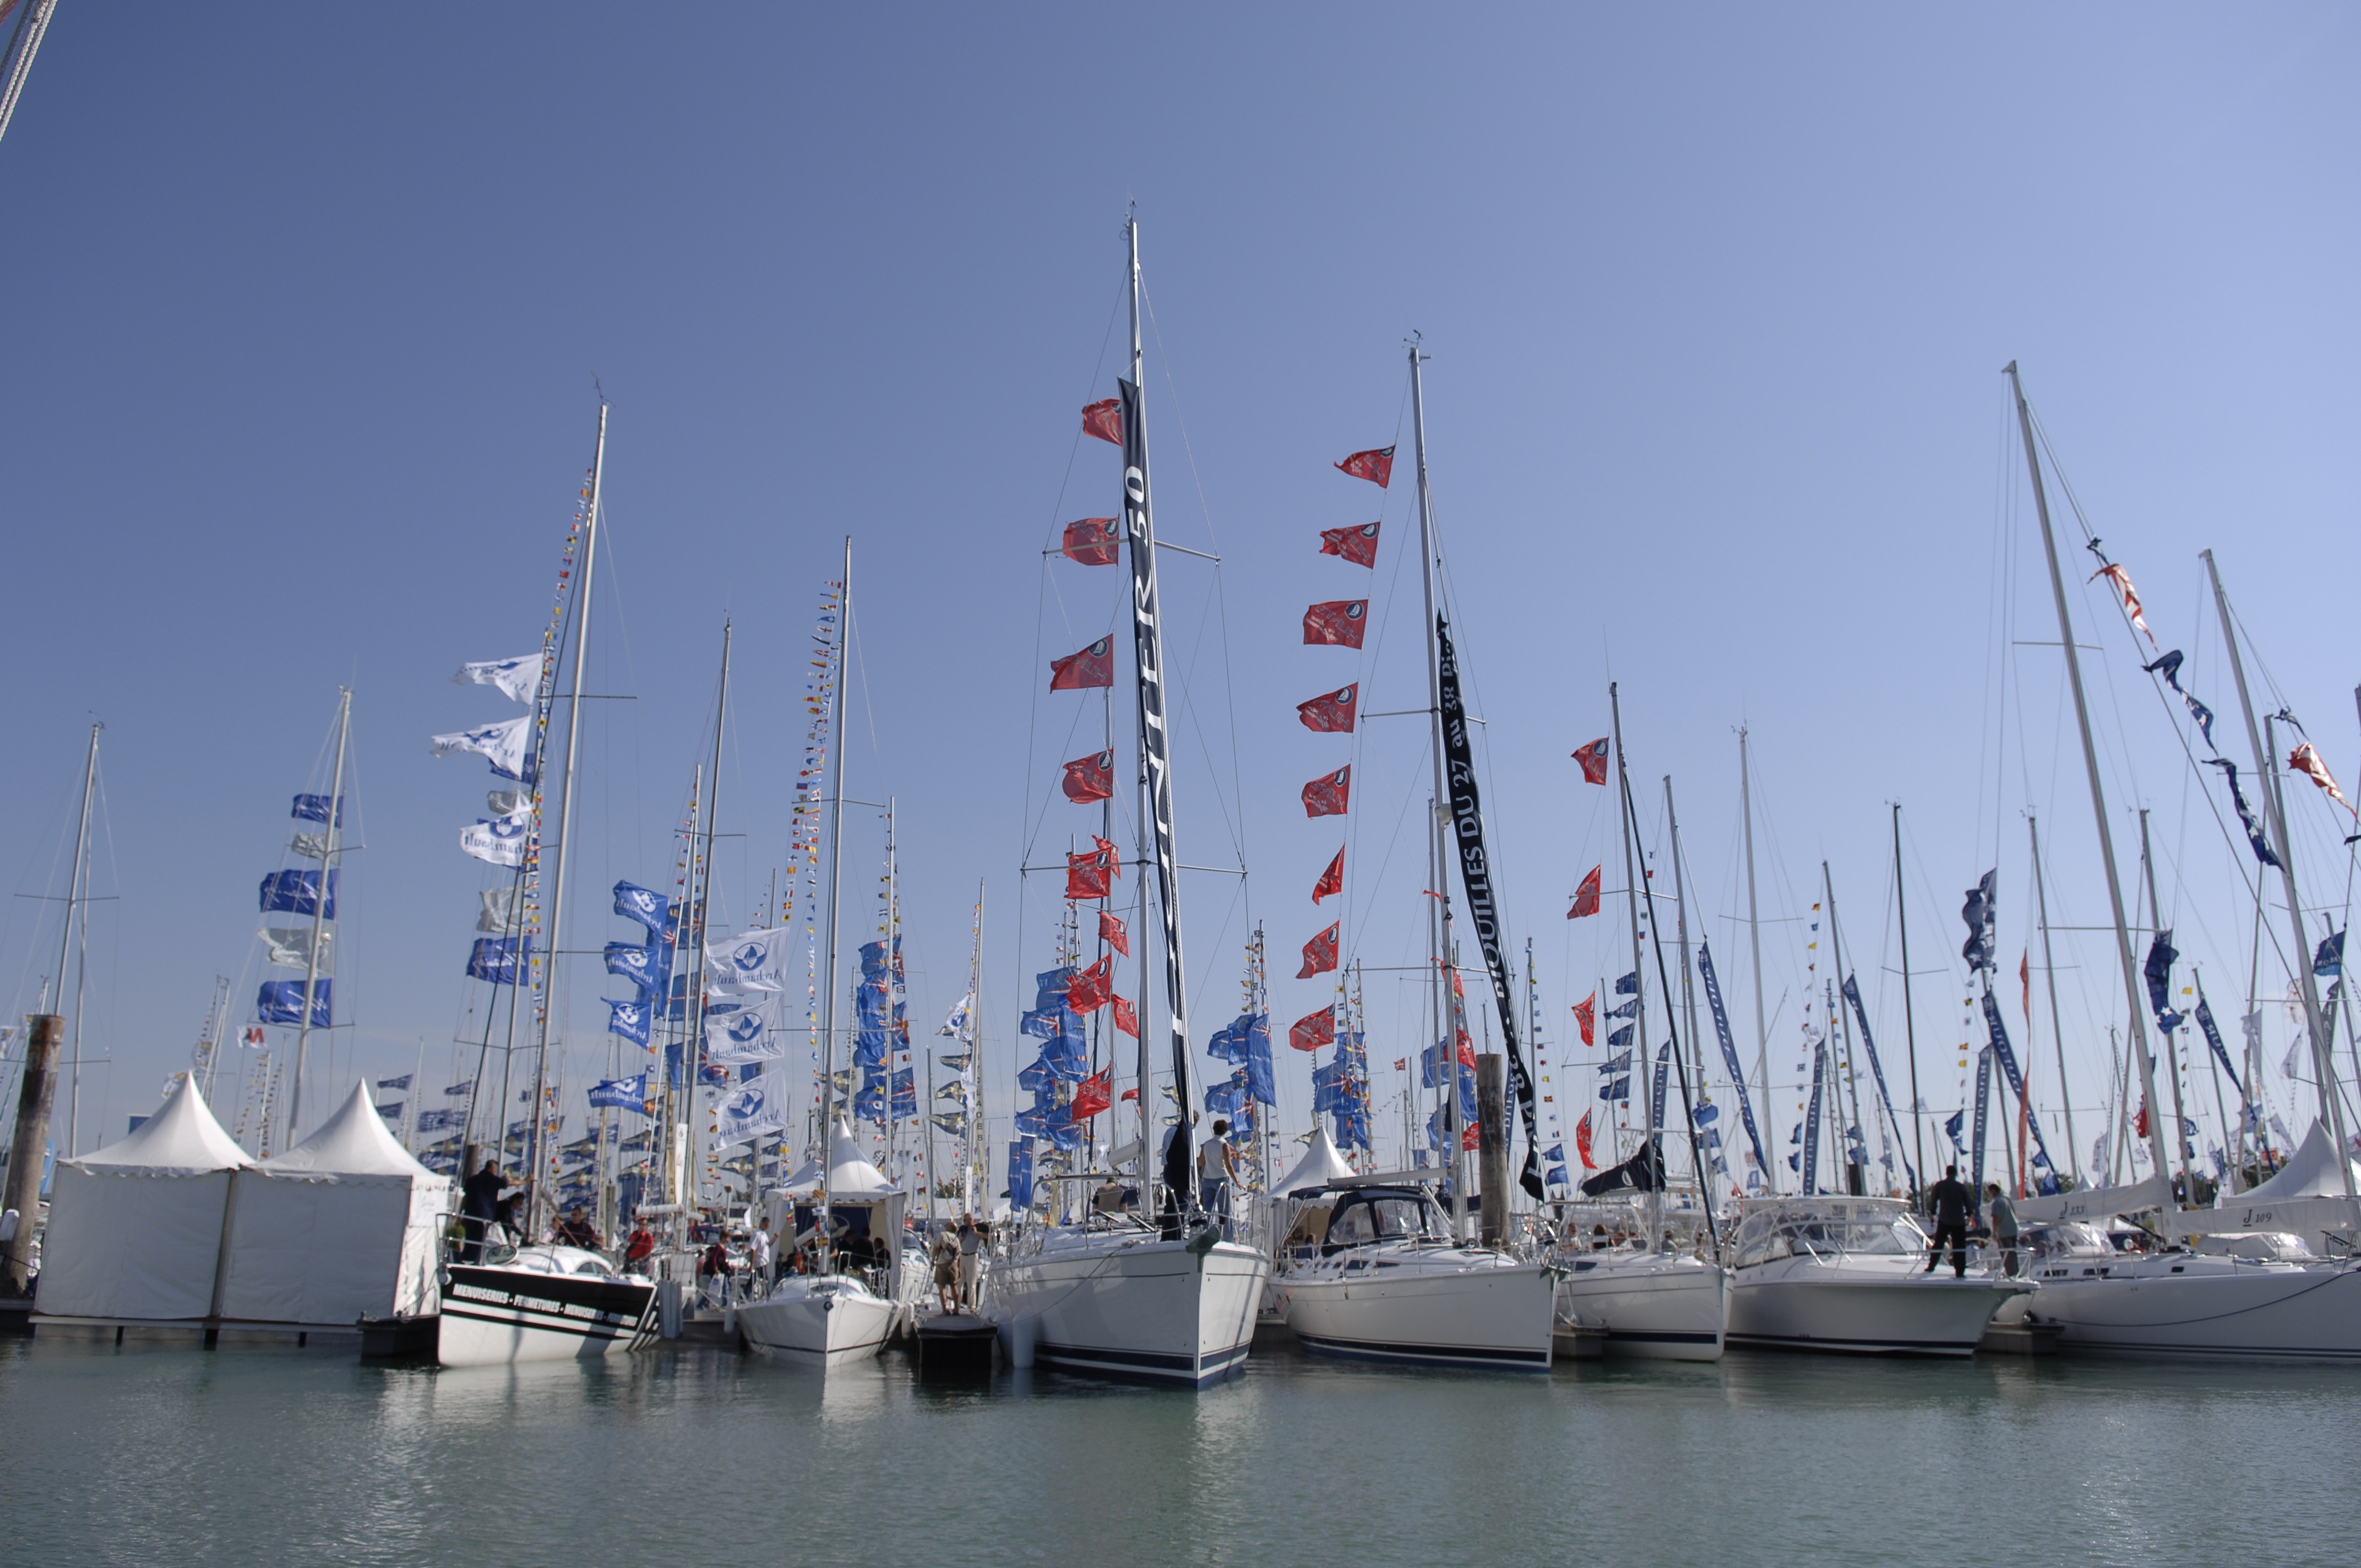
sea, dock, boat, ship, vehicle, mast, harbor, marina, port, sailboat, boats, sail, flags, watercraft, windjammer, sailing ship, tall ship, charente maritime, boat show, great bulwarks of the small rock